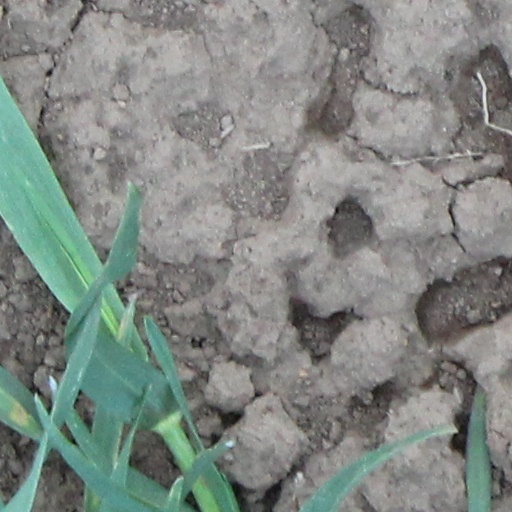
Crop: wheat